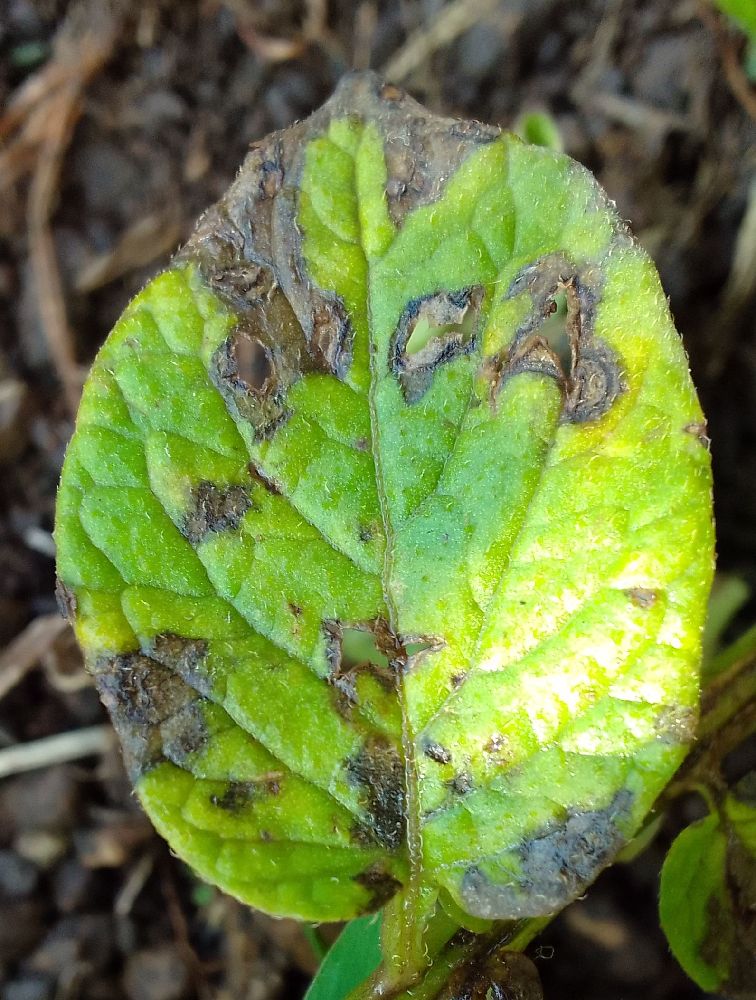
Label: Early blight